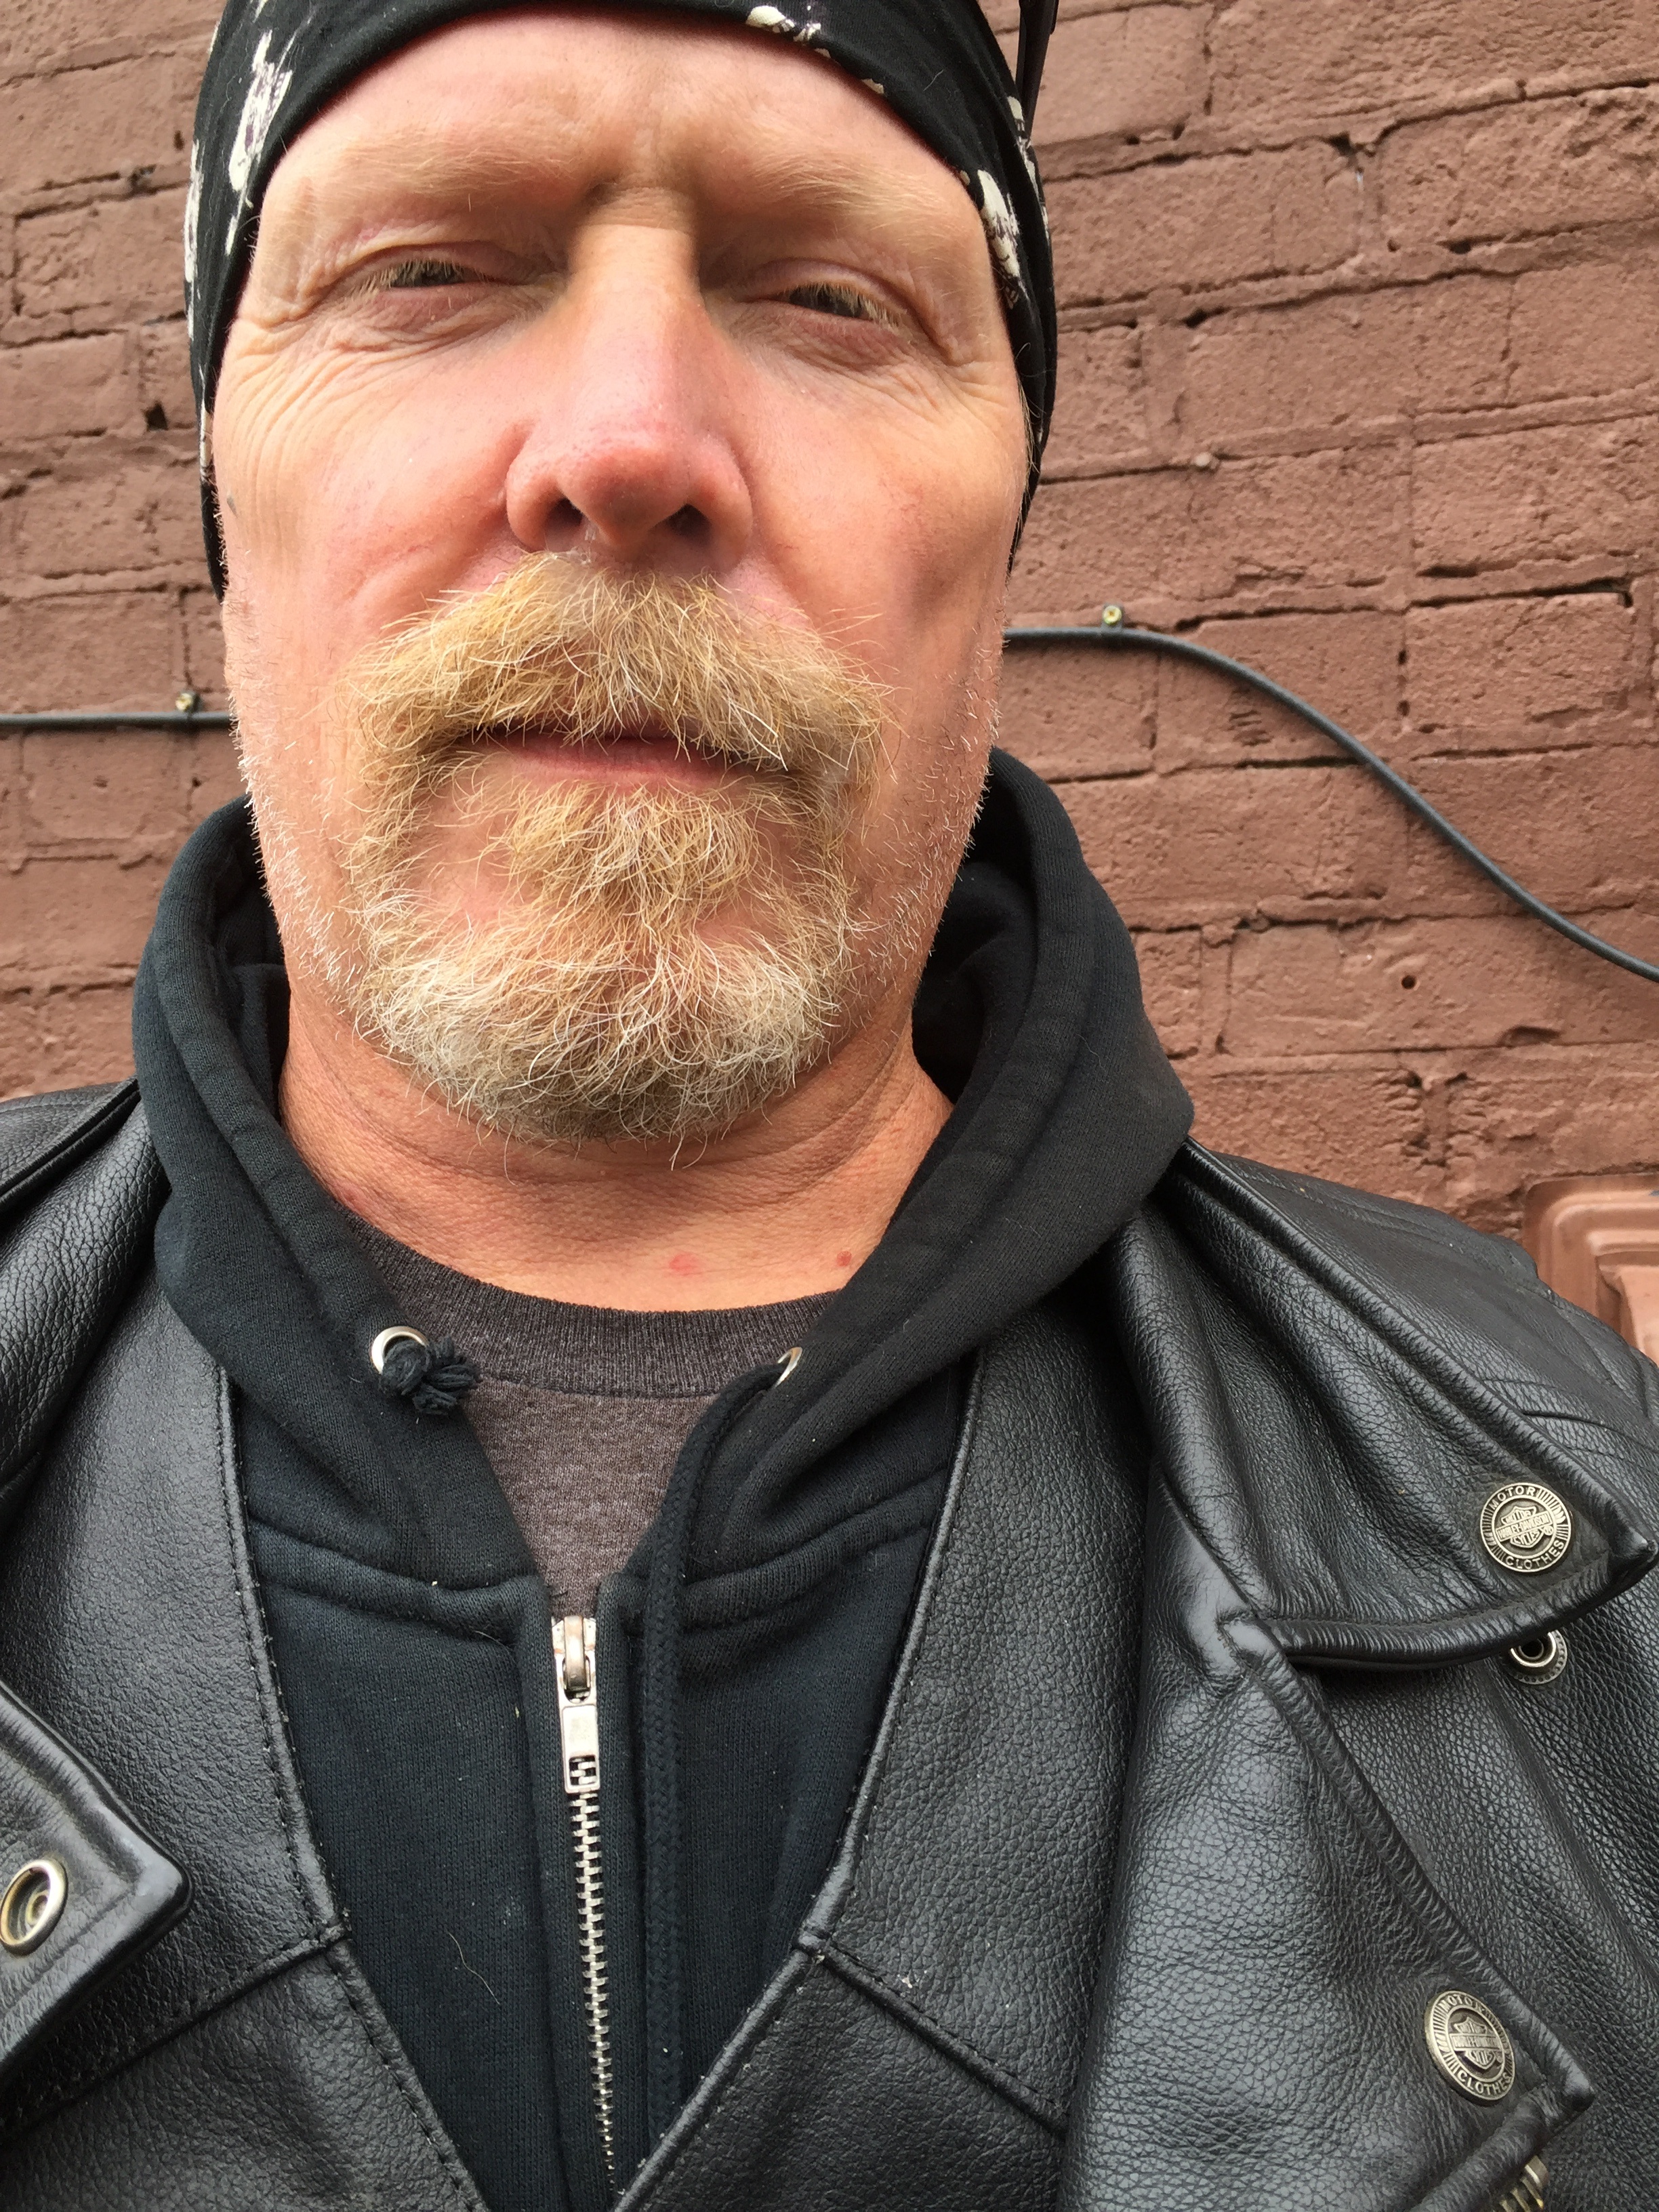
man, person, hair, leather, looking, male, guy, portrait, hairstyle, beard, leather coat, mustache, caucasian, head, look, moustache, skulls, biker, adult, red brick, goatee, mature, one person, black clothes, middle age, black leather, macho, motorcycle rider, bandanna, bad to the bone, biker jacket, motorcycle jacket, facial hair